Bretherick's Handbook of Reactive Chemical Hazards

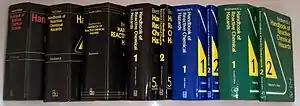
2nd to 7th editions

Bretherick’s Handbook of Reactive Chemical Hazards is a well-established source of information on chemical safety, often known by its author’s name, and often cited in the chemical and chemical engineering literature. In recent editions it has been in two volumes, volume 1 being individual compounds and hazardous reactions, volume 2 being groups and other information relevant to reactive chemical hazards, arranged by topic.